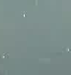
Surface type: asphalt